Remembrance cross

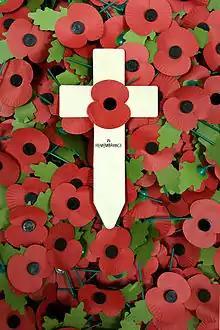
A remembrance cross lying on a bed of remembrance poppies at a service in Helmand, Afghanistan

A remembrance cross is a small wooden cross used to remember the sacrifice of the armed forces in the United Kingdom, particularly during Remembrancetide, the period of the annual Poppy Appeal. Remembrance crosses are produced by the Poppy Factory in Richmond and Lady Haig's Poppy Factory in Edinburgh, which also produce remembrance poppies and wreaths. A remembrance cross is usually decorated with a remembrance poppy and the phrase "Remembrance" or "In Remembrance",